Jack H. Jacobs

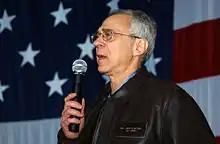
Jack H. Jacobs aboard USS "Theodore Roosevelt", December 2005

Jack Howard Jacobs (born August 2, 1945) is a retired colonel in the United States Army and a Medal of Honor recipient for his actions during the Vietnam War. He serves as a military analyst for NBC News and MSNBC and previously worked as an investment manager.